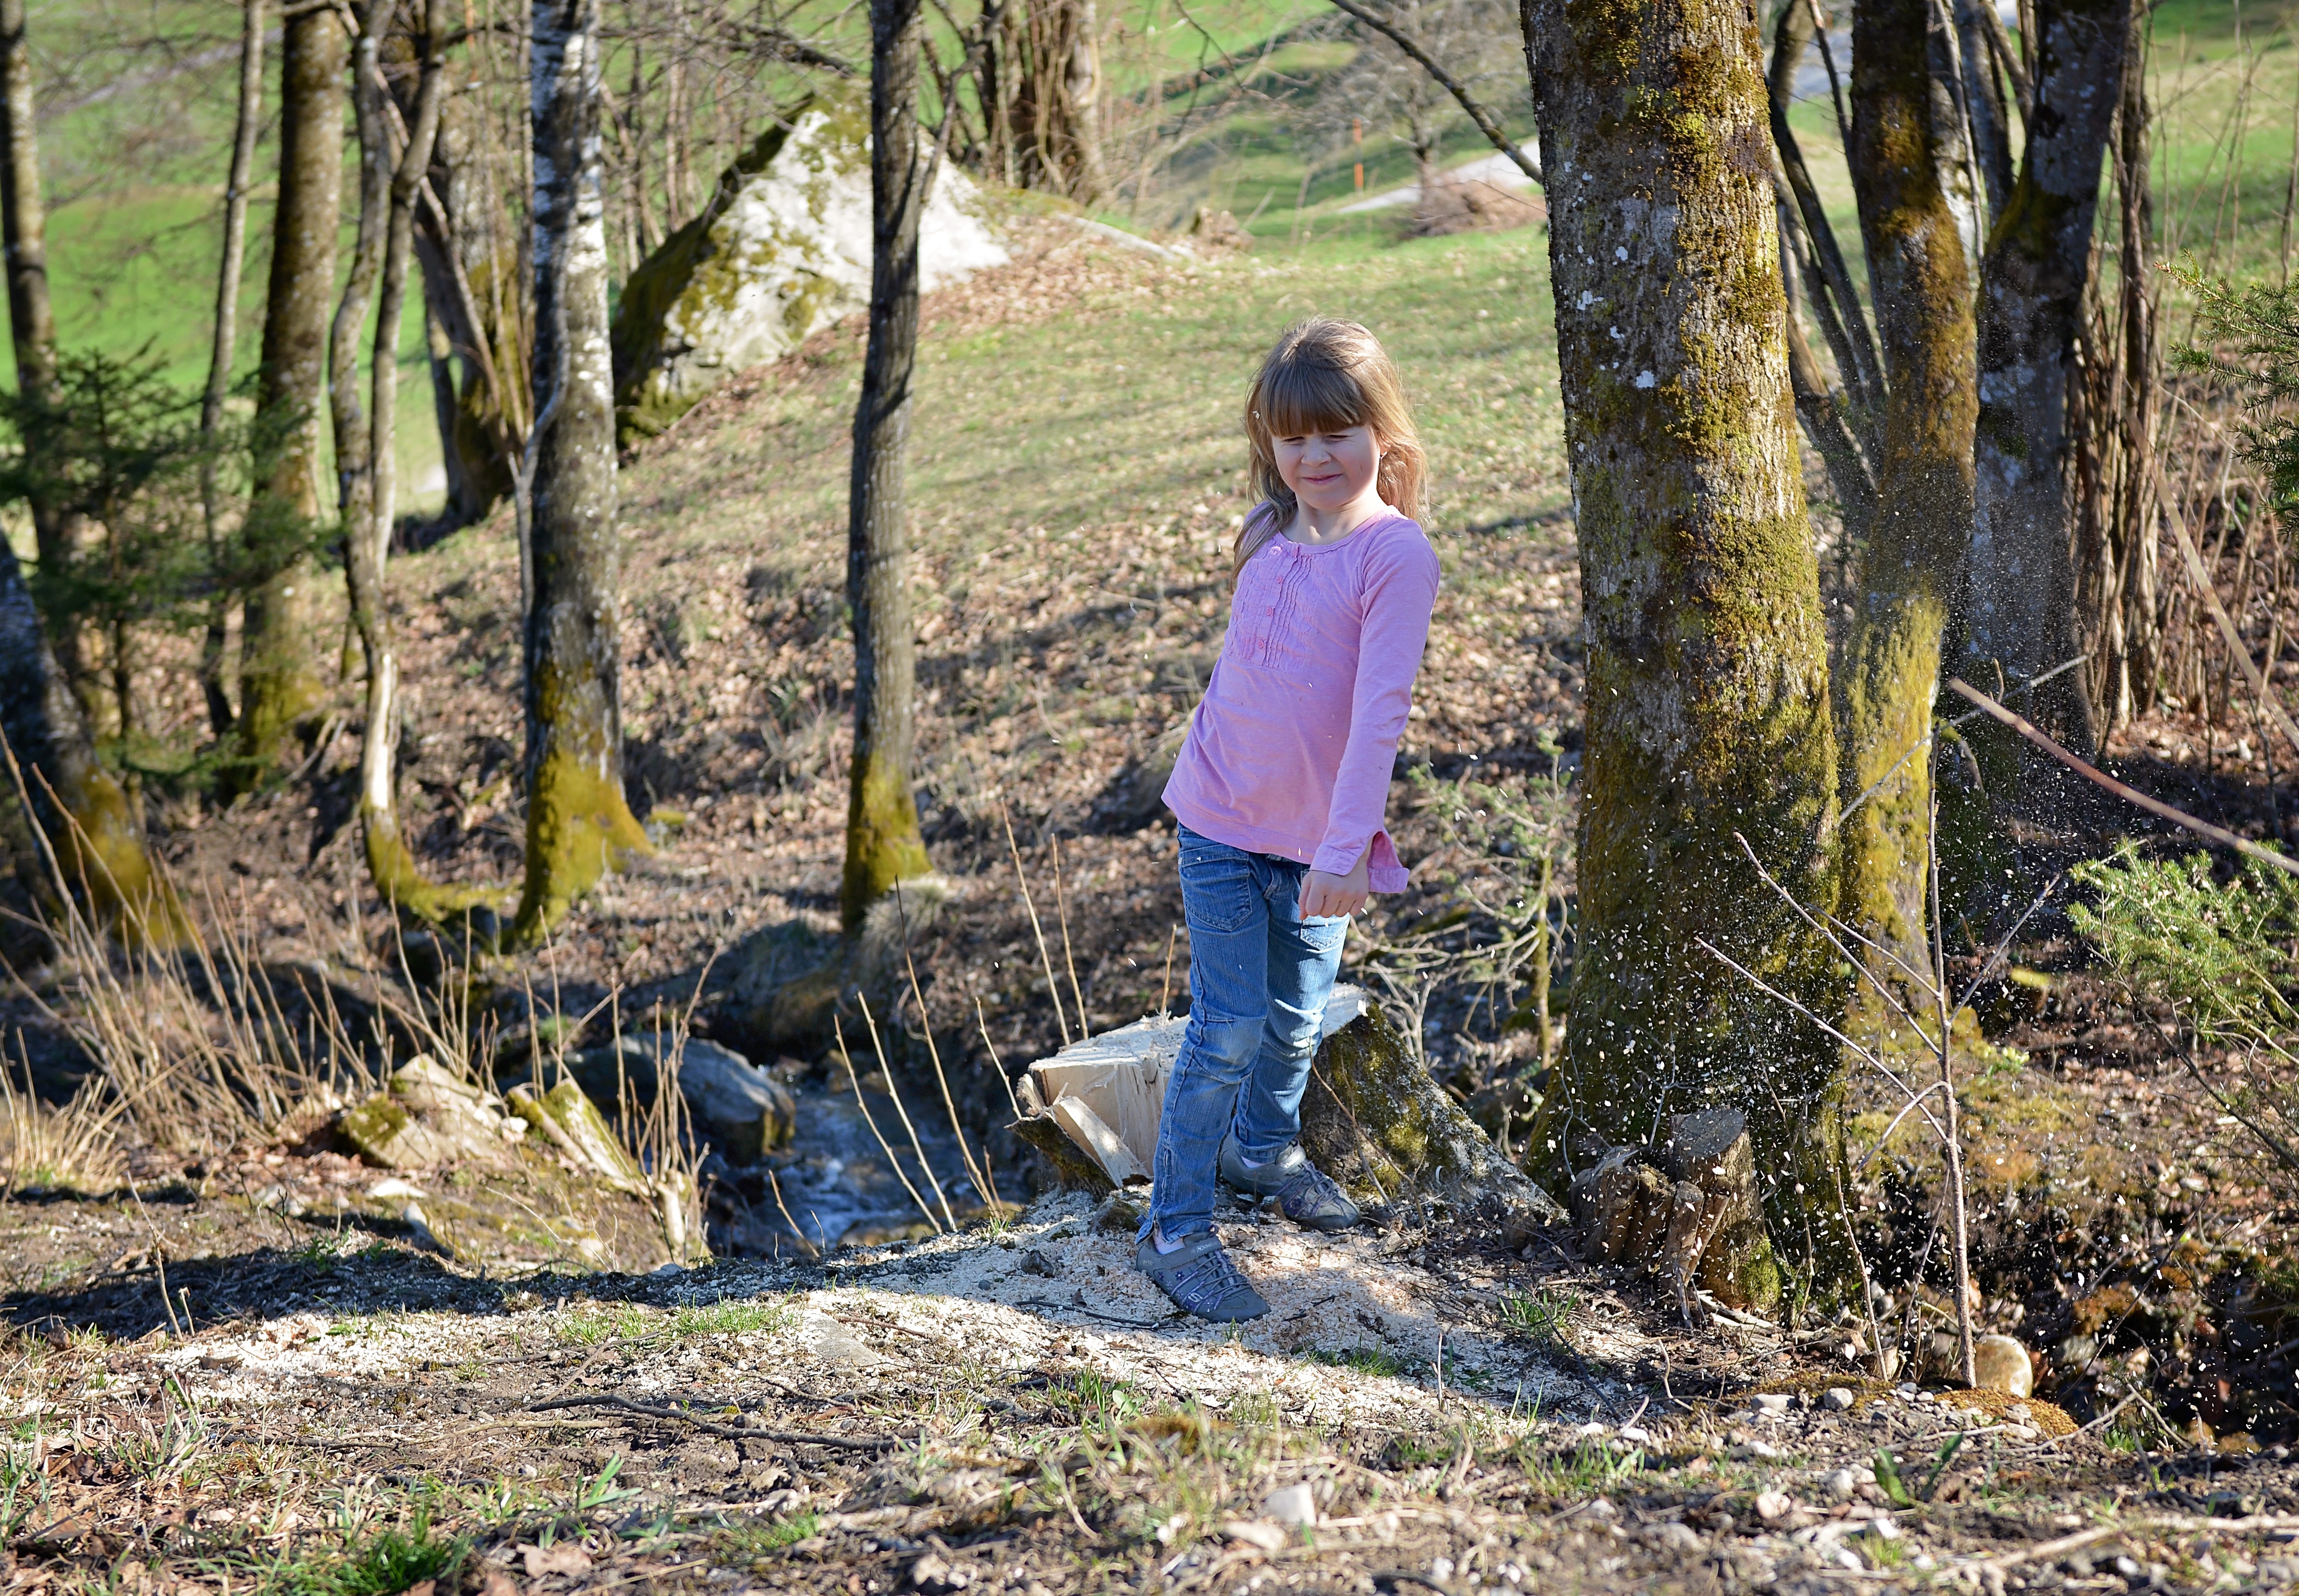
tree, nature, forest, wilderness, walking, girl, trail, play, autumn, child, human, wetland, blond, out, woodland, habitat, natural environment